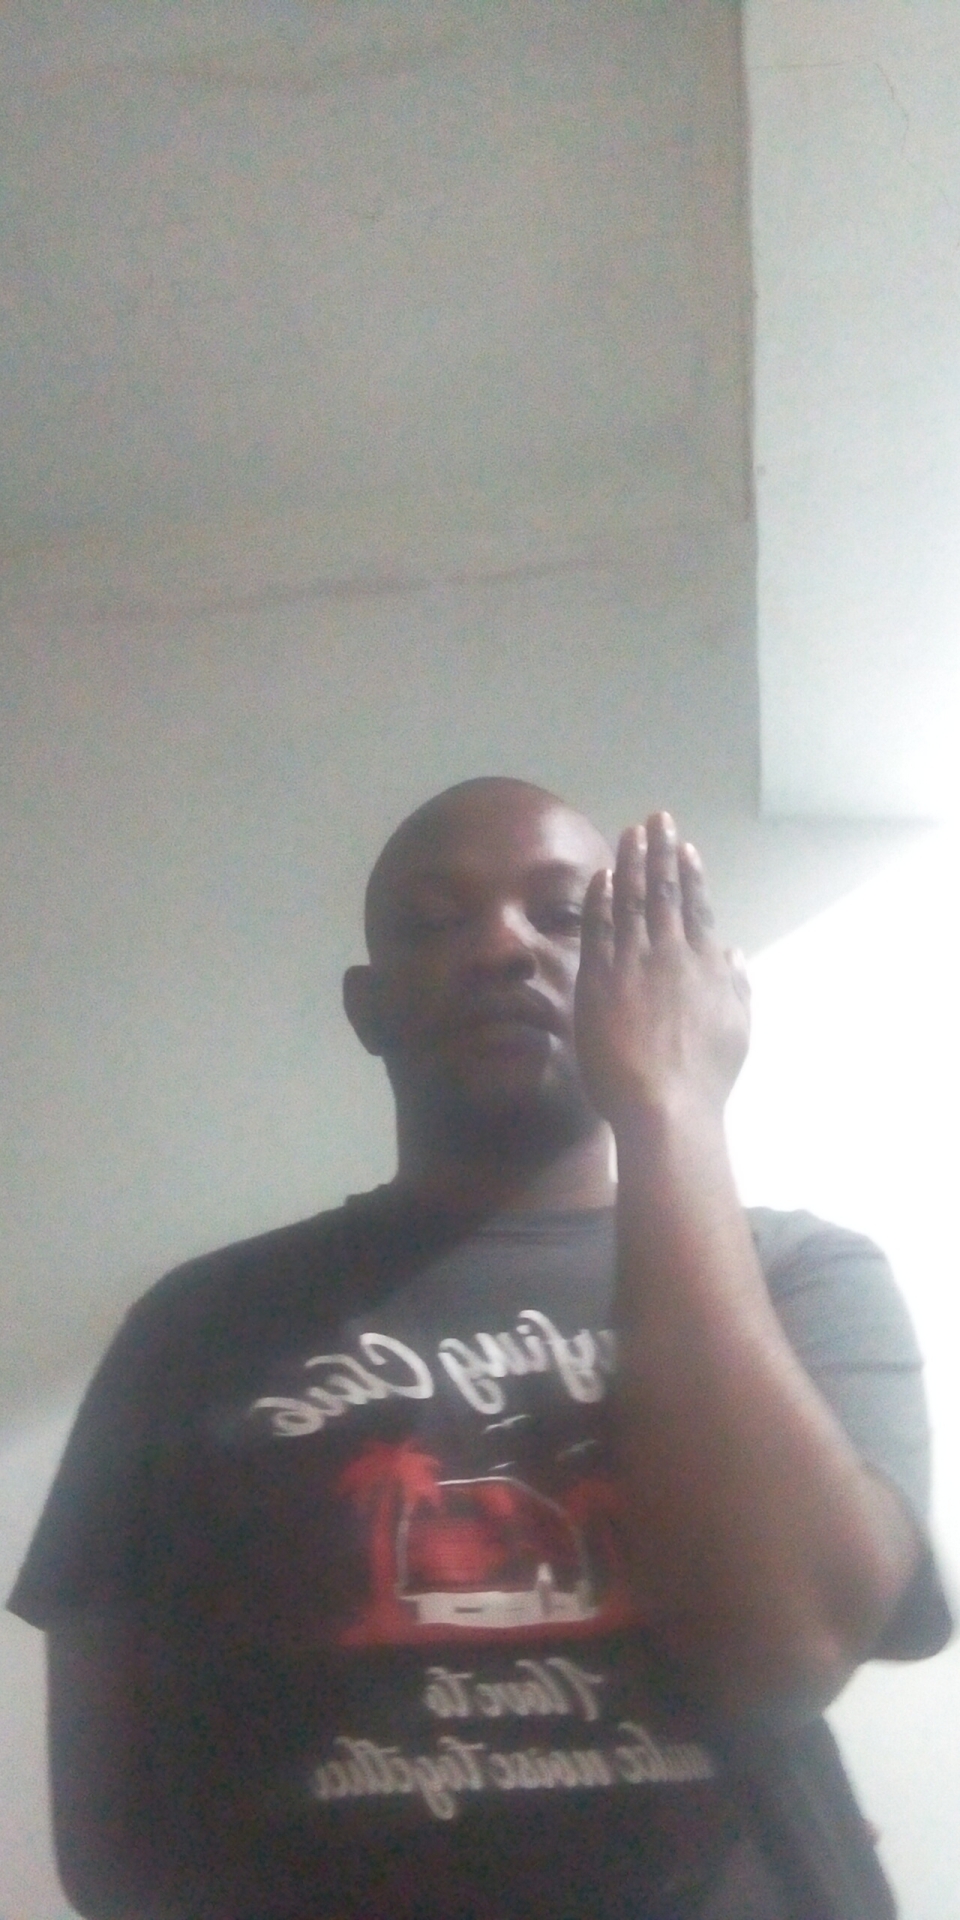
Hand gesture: stop_inverted